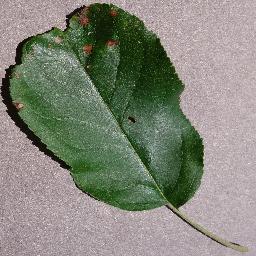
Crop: apple
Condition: black_rot